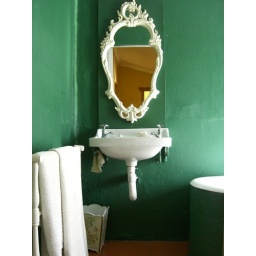
An antique vanity mirror over the bathroom sink.